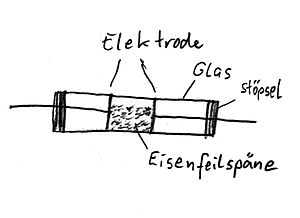
Kohærer
Kohæreren, der blev videreudviklet af Marconi, består af metalpulver (prikkerne) indkapslet mellem to skrånende elektroder (sorte) nogle få millimeter fra hinanden, forbundet til terminaler.
En kohærer er en primitiv radiobølge diodedetektor, som blev anvendt tidligt i radiofoniens historie. Men en kohærer er ikke en ensretterdiode.